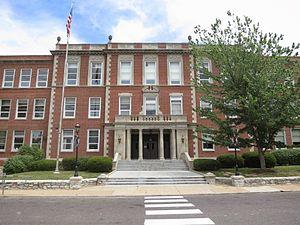
Webster Groves est une ville du Missouri, dans le comté de Saint Louis, aux États-Unis d'Amérique.